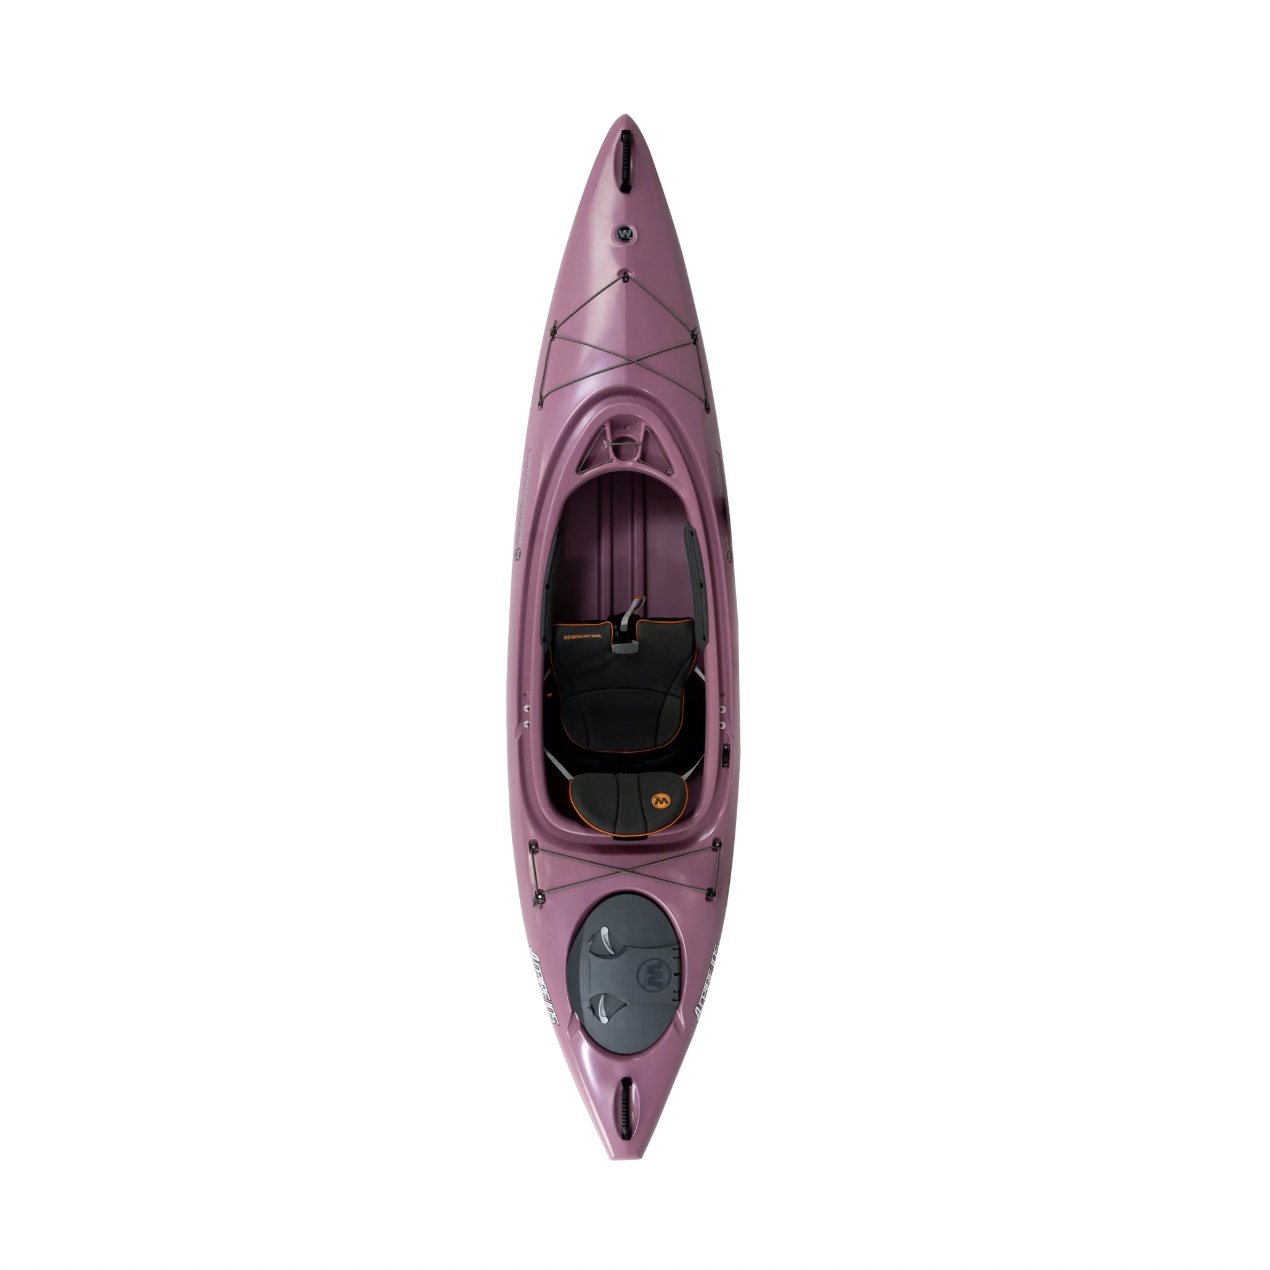
WILDERNESS SYSTEMS ASPIRE 105 PURPLE DAWN
IN STORE PURCHASE ONLY The Aspire is a high-performance sit-in recreational kayak with endless possibilities. Designed for beginner to intermediate paddlers looking to expand beyond flat water, this versatile kayak combines easy handling, maneuverability, and unsurpassed stability. It features the TruTrak adjustable skeg system for straight tracking on longer excursions. The industry-leading Phase 3® AirPro seat outfitting provides ultimate comfort, adjustability, and breathability, ensuring a comfortable experience on the water. Length: 126 in - 320.04 cm Height: 15.5 in - 39.37 cm Width: 29 in - 73.66 cm Weight: 48 lb - 21.77 kg Max Weight Capacity: 400 lb - 181.44 kg Activity Type: Recreational Passengers: Single Cockpit Type: Sit-Inside
Brand: Horizon Line Canoes
Category: Sporting Goods > Outdoor Recreation > Boating & Water Sports > Boating & Rafting > Kayaks > Sit-On-Top Kayaks